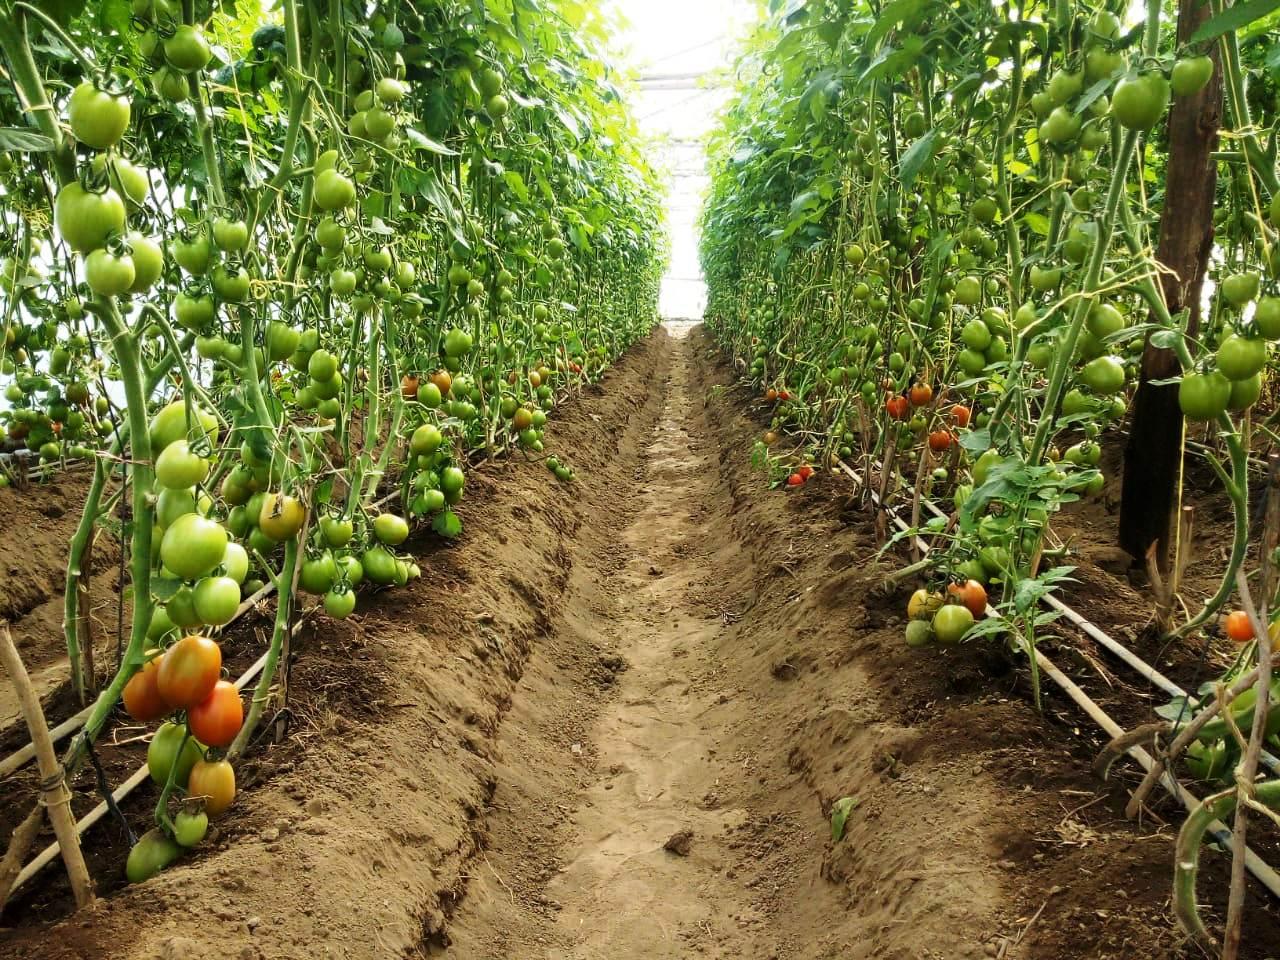
Eneo la shamba ambapo kuna mimea mingi ya kijani imepandwa kwenye matuta ambayo imezaa matunda mfano wa nyanya, na kilimo hichi ni kwaajili ya viwanda  kwani mazao hayo hutumiwa kutengeneza bidhaa mbalimbali kwenye viwanda husika kama vile; vyakula au madawa.